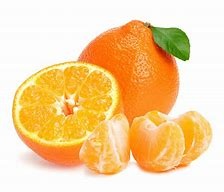
Label: mandarine